South Ostrobothnia

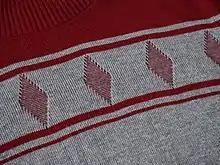
Patterning of the traditional "jussipaita" sweater.

Regional and historical sub-tribal identity is generally stronger in South Ostrobothnia than in most regions of Finland.